Psylla alni

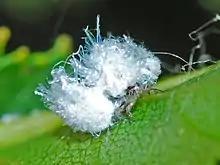
Nymph with waxy secretions

Adults can be found from June to October. This species has one generation a year (univoltine) and overwinters as an egg.